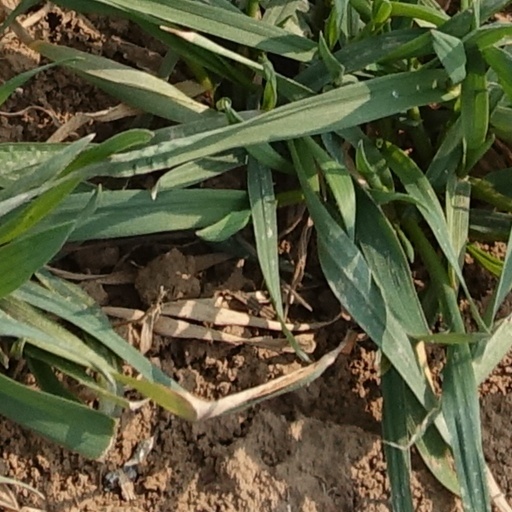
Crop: wheat